The Chill (Macdonald novel)

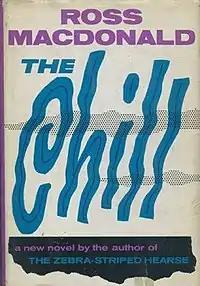
First US edition cover

The Chill is Ross Macdonald's eleventh Lew Archer novel, published by Alfred A. Knopf in their Borzoi series in 1964. Macdonald's reputation was now growing and the front cover bore the announcement "a new novel by the author of "The Zebra Striped Hearse"", which had been well received. After the book was published by Collins Publishers in the UK that year, it went on to gain the Silver Dagger award for 1964 from the British Crime Writers Association. A French translation also appeared in 1964, followed by a Danish translation the following year and an Italian translation in 1967.